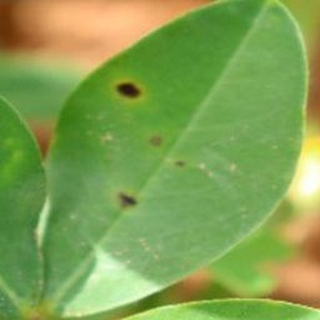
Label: groundnut_early_leaf_spot